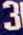
Number: 3